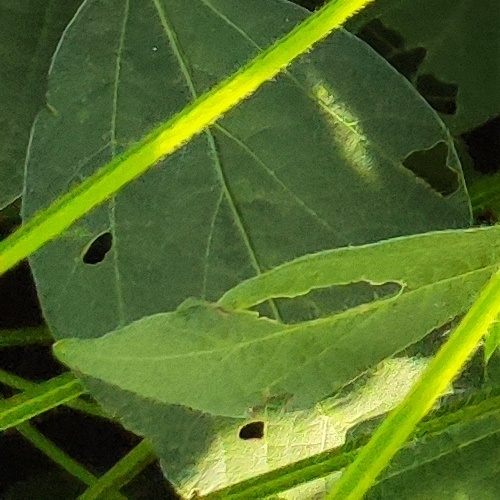
Label: Caterpillar